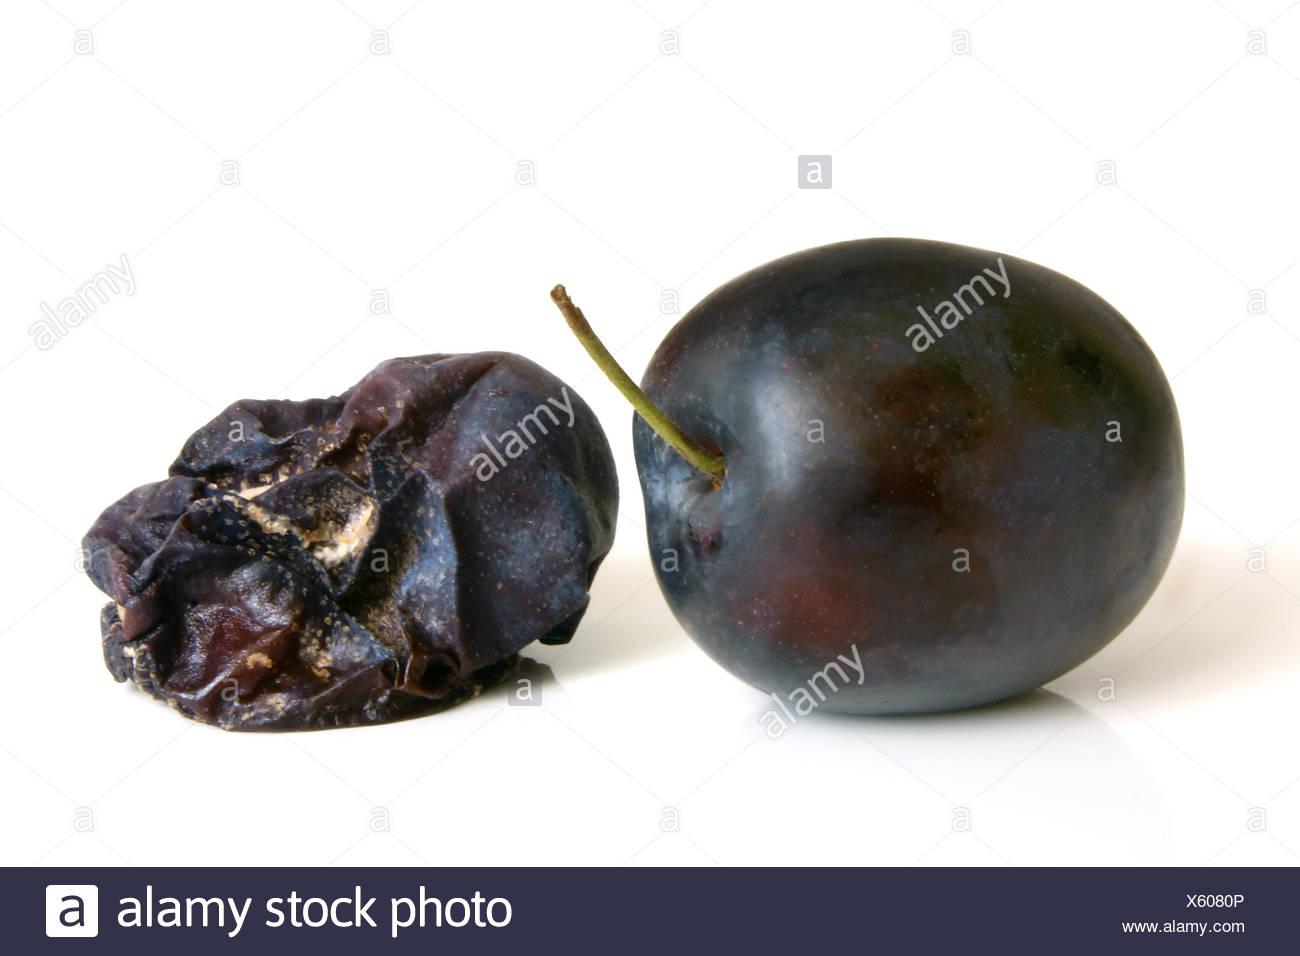
Plant: Plum
Disease: plum brown rot